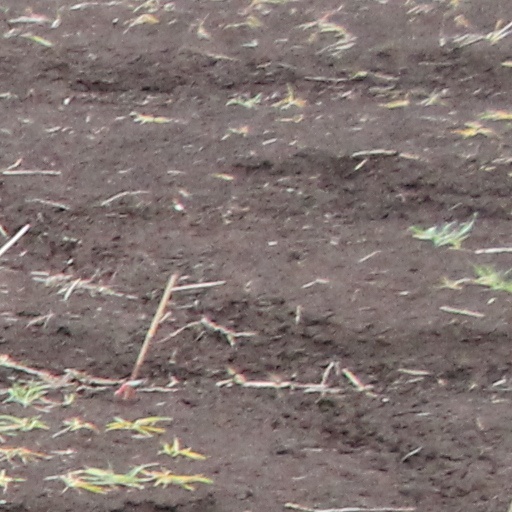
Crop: wheat